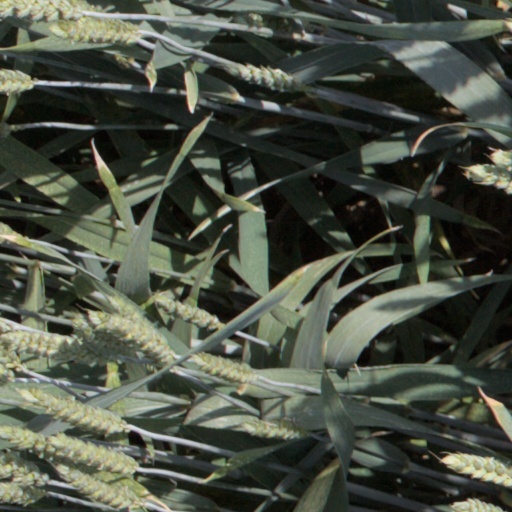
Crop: wheat